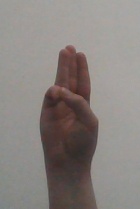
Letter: thaa